Charles Cyrus Kearns

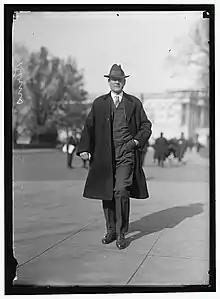
Kearns in Washington, D.C. in 1916

Charles Cyrus Kearns (February 11, 1869 – December 17, 1931) was an American lawyer and politician who served as a Republican member of the U.S. House of Representatives from Ohio from 1915 to 1931.